13th AVN Awards

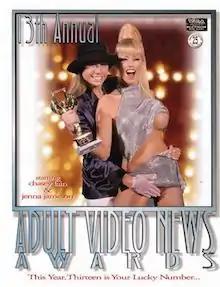
"The 1996 AVN Awards Show" VHS box cover

The 13th AVN Awards ceremony, organized by Adult Video News (AVN) honored the best pornographic films of 1995 and took place on January 7, 1996 at the Aladdin Theatre for the Performing Arts in Paradise, Nevada, beginning at 8:15 p.m. PST / 11:15 p.m. EST. During the ceremony, AVN presented AVN Awards in 97 categories. The ceremony, taped for broadcast in the United States by Spice Networks, was produced and directed by Gary Miller and Mark Stone. Comedian Bobby Slayton hosted the show for the first time, alongside actress co-hosts Jenna Jameson and Julia Ann. Hall of Fame inductees were honored at a gala held a month earlier.